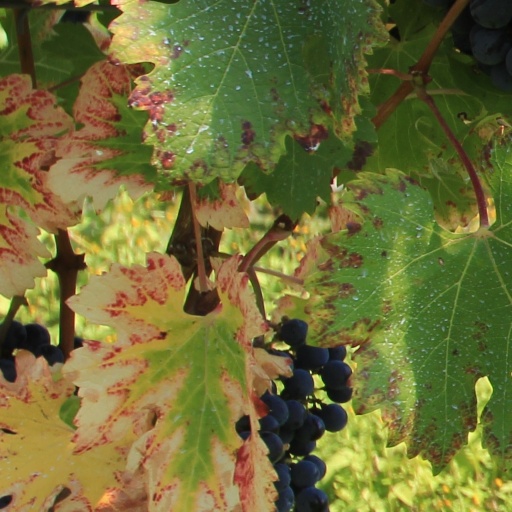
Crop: grape